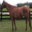
Label: horse